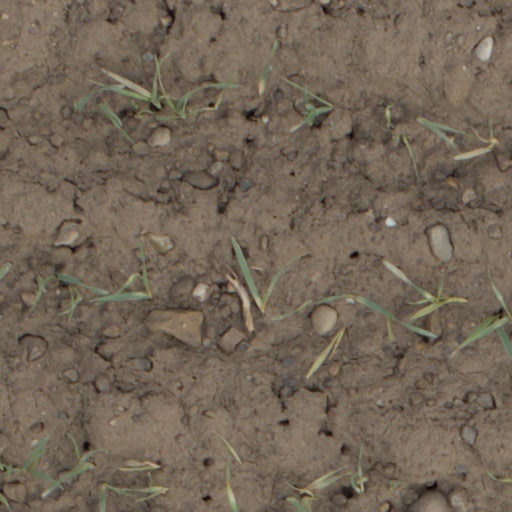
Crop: wheat